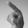
ASL letter: P